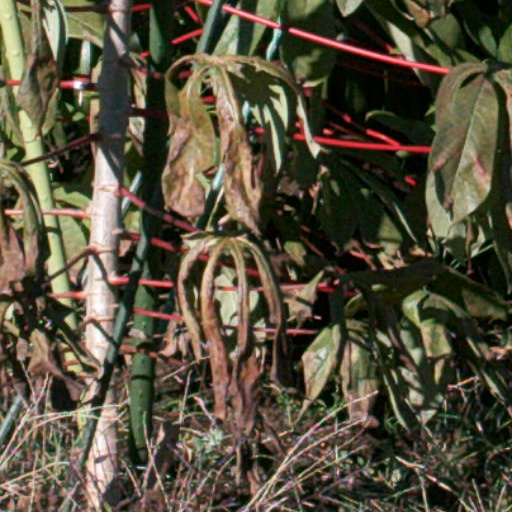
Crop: cassava